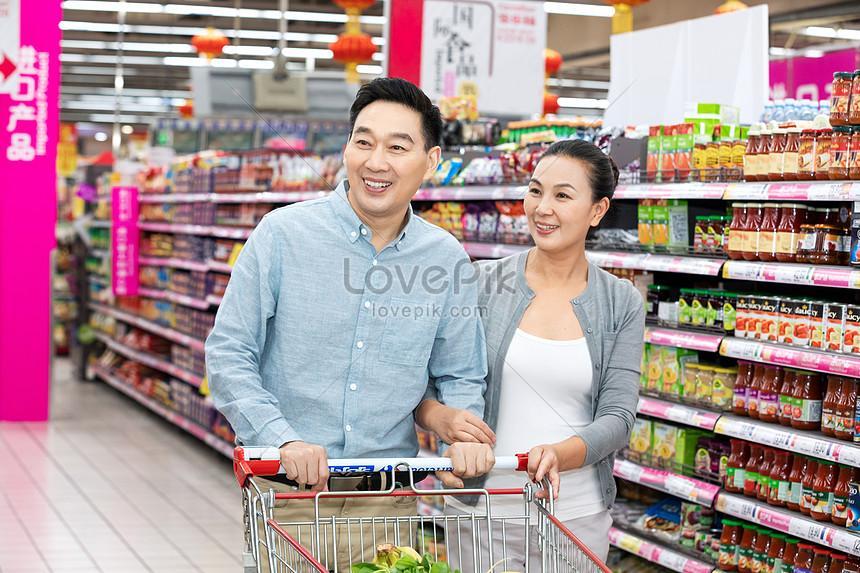
có một cặp đôi đang cùng nhau nắm tay cầm của chiếc xe đẩy